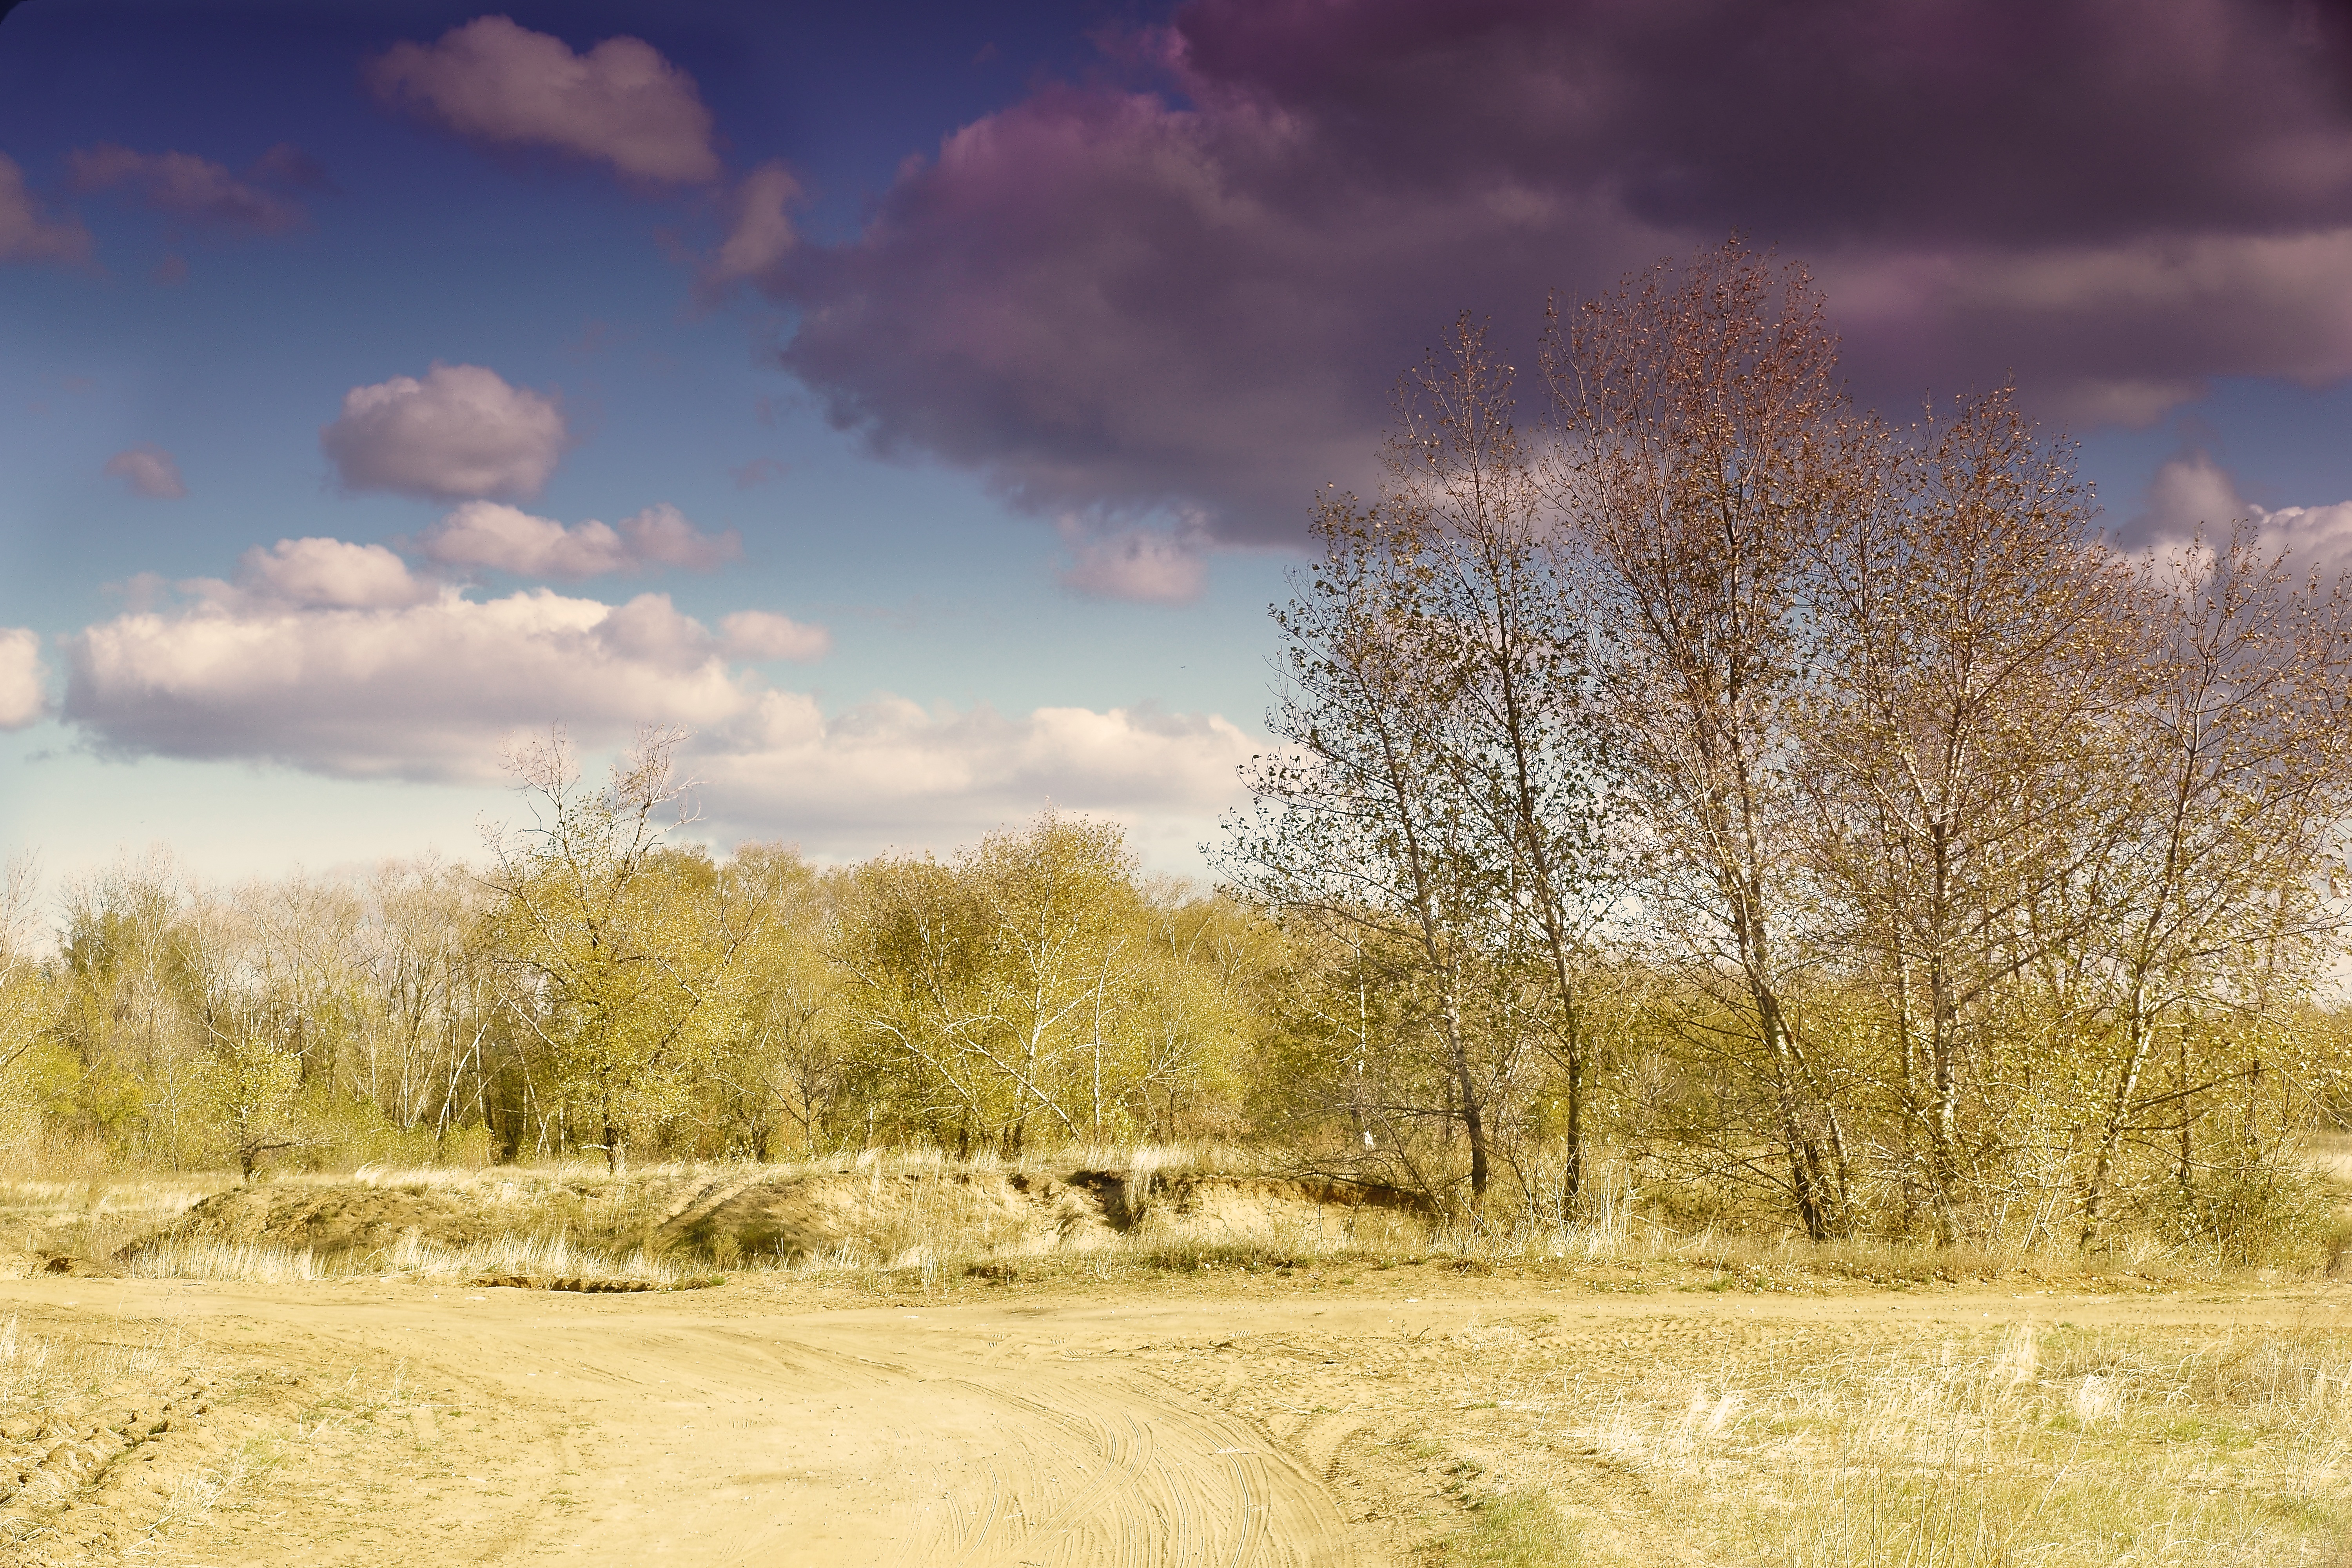
landscape, tree, nature, grass, cloud, plant, sky, field, meadow, prairie, sunlight, morning, hill, dark, autumn, weather, season, savanna, trees, clouds, grassland, day, habitat, partly cloudy, rural area, natural environment, atmospheric phenomenon, grass family, woody plant